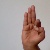
The image shows a hand gesture representing the letter 'F' in Indian Sign Language.